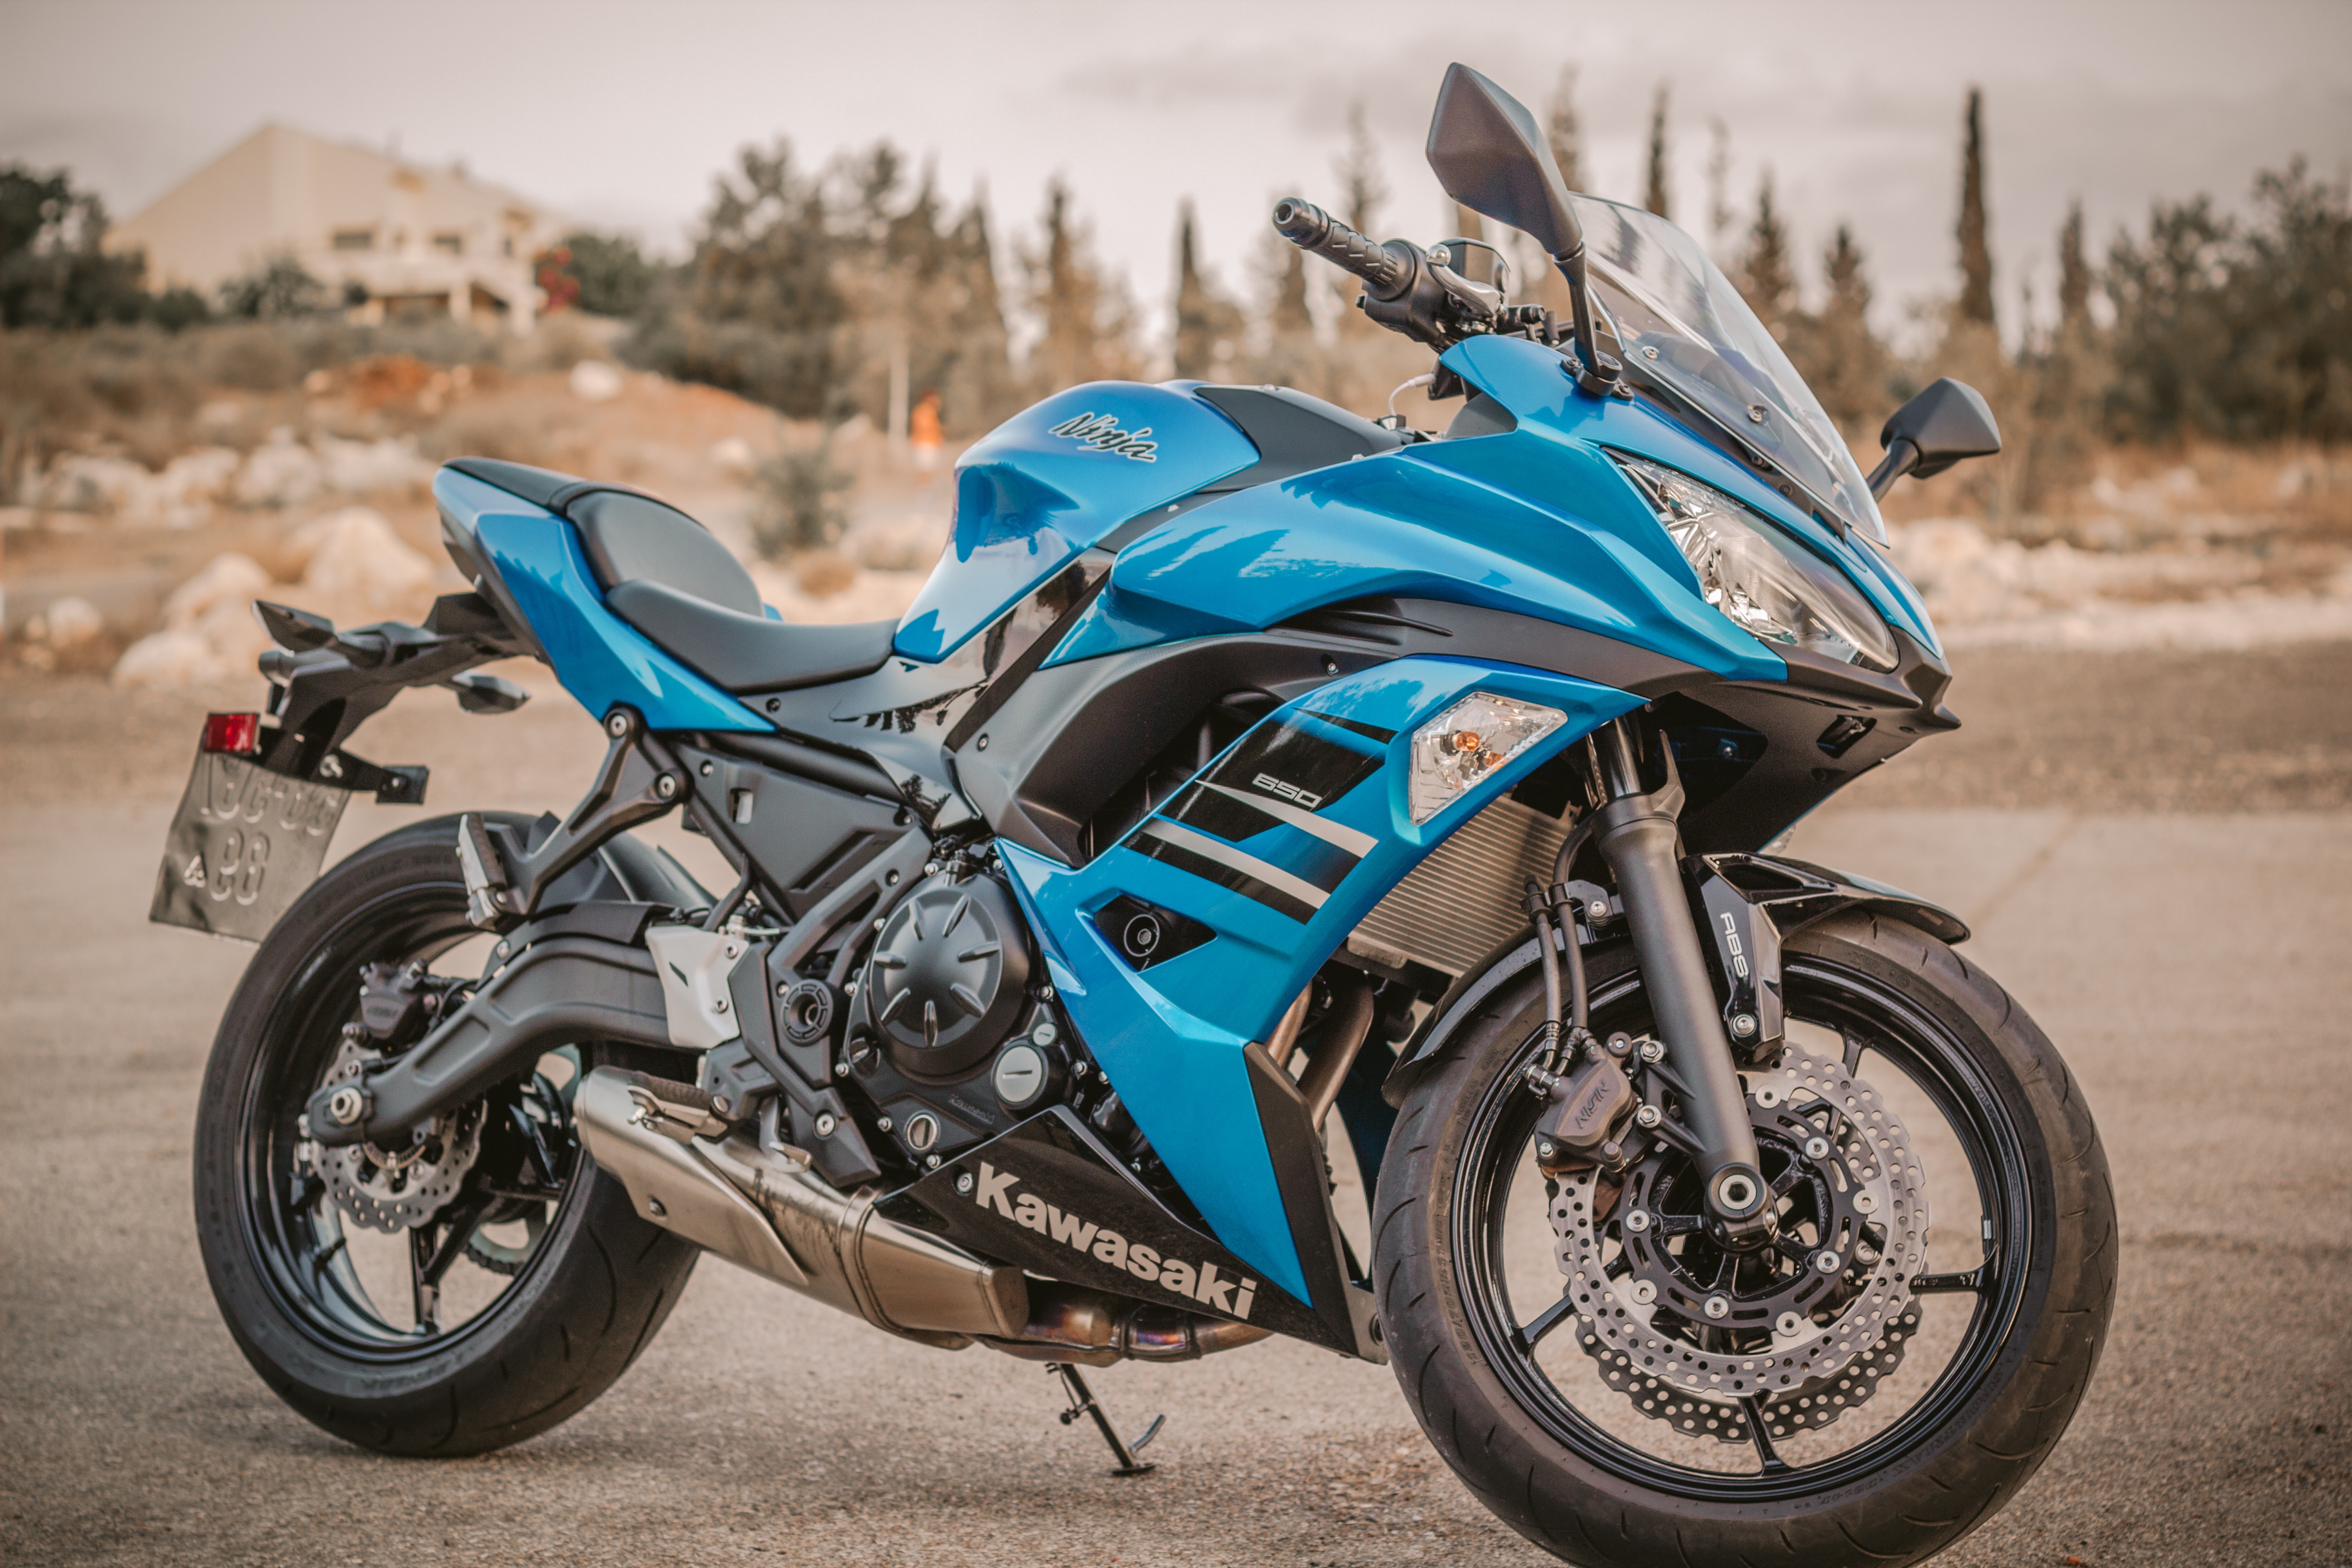
land vehicle, vehicle, motorcycle, motor vehicle, car, mode of transport, transport, automotive design, automotive tire, automotive exterior, auto part, motorcycling, tire, automotive wheel system, rim, wheel, spoke, honda, motorcycle fairing, exhaust system, suzuki, adventure, engine, Yamaha motor company